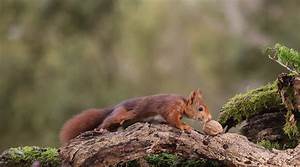
Label: squirrel